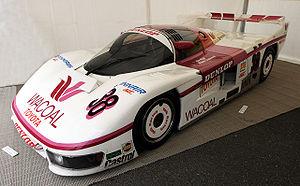
La Toyota 85C est un prototype de course, construit par le constructeur japonais Toyota en partenariat avec Dome et homologué pour courir dans la catégorie FIA Groupe C de la Fédération internationale de l'automobile.